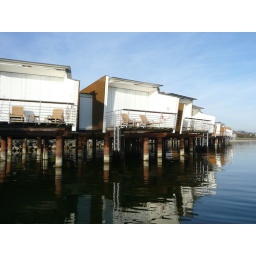
...wake up in the morning and jump into the water straight from your balcony ;)